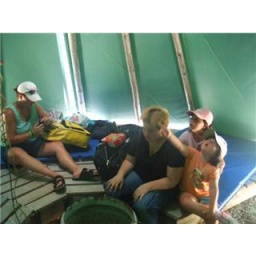
in the teepee at the boys and girls club camp